Civil War Drill Hall and Armory

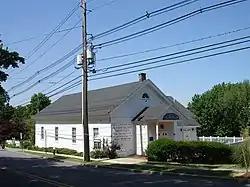
The Leonia Civil War Drill Hall in spring 2007

Civil War Drill Hall and Armory is located in Leonia, Bergen County, New Jersey, United States. The armory was built in 1859 and was added to the National Register of Historic Places on October 19, 1978.